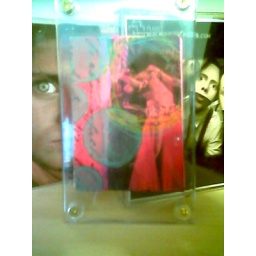
Awesome addition to my shelf art. Christmas present to myself. Ignore blue glare from my crappy photography. ACEO by stilettoheights.etsy.com